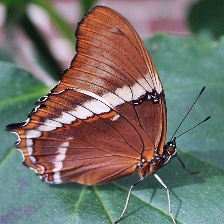
Species: BROWN SIPROETA